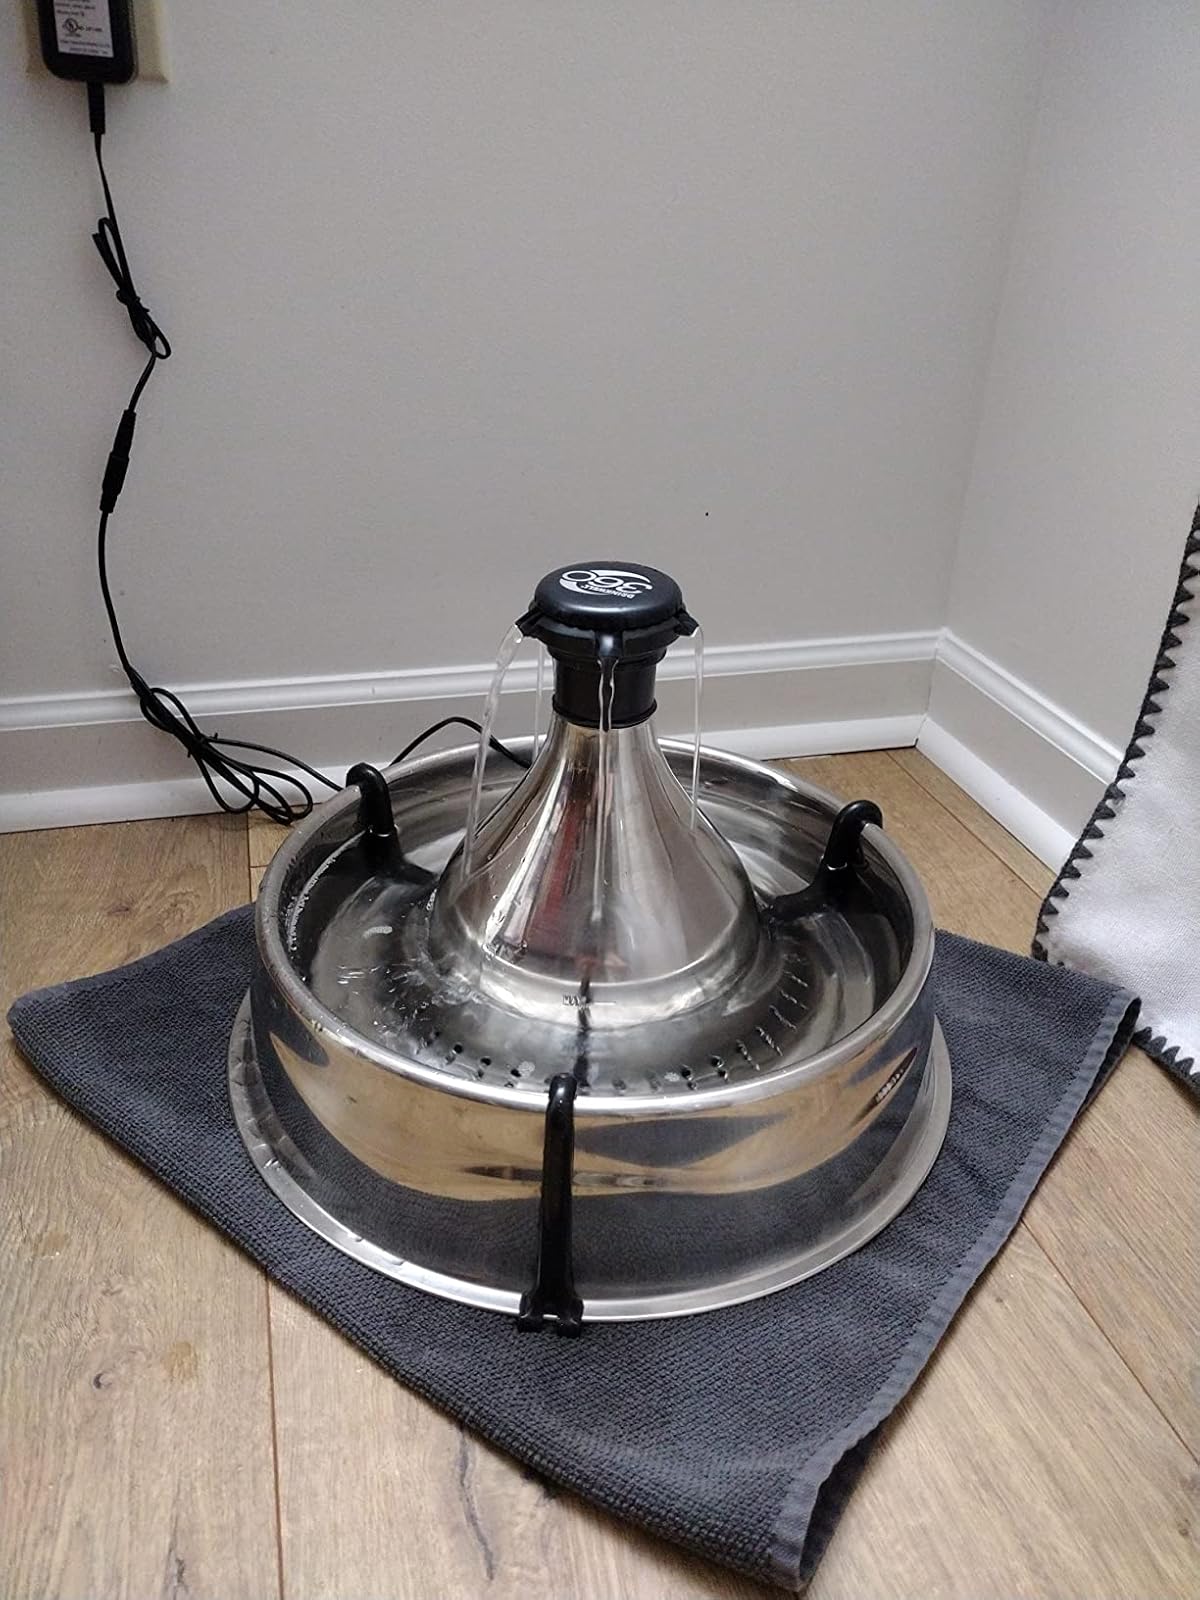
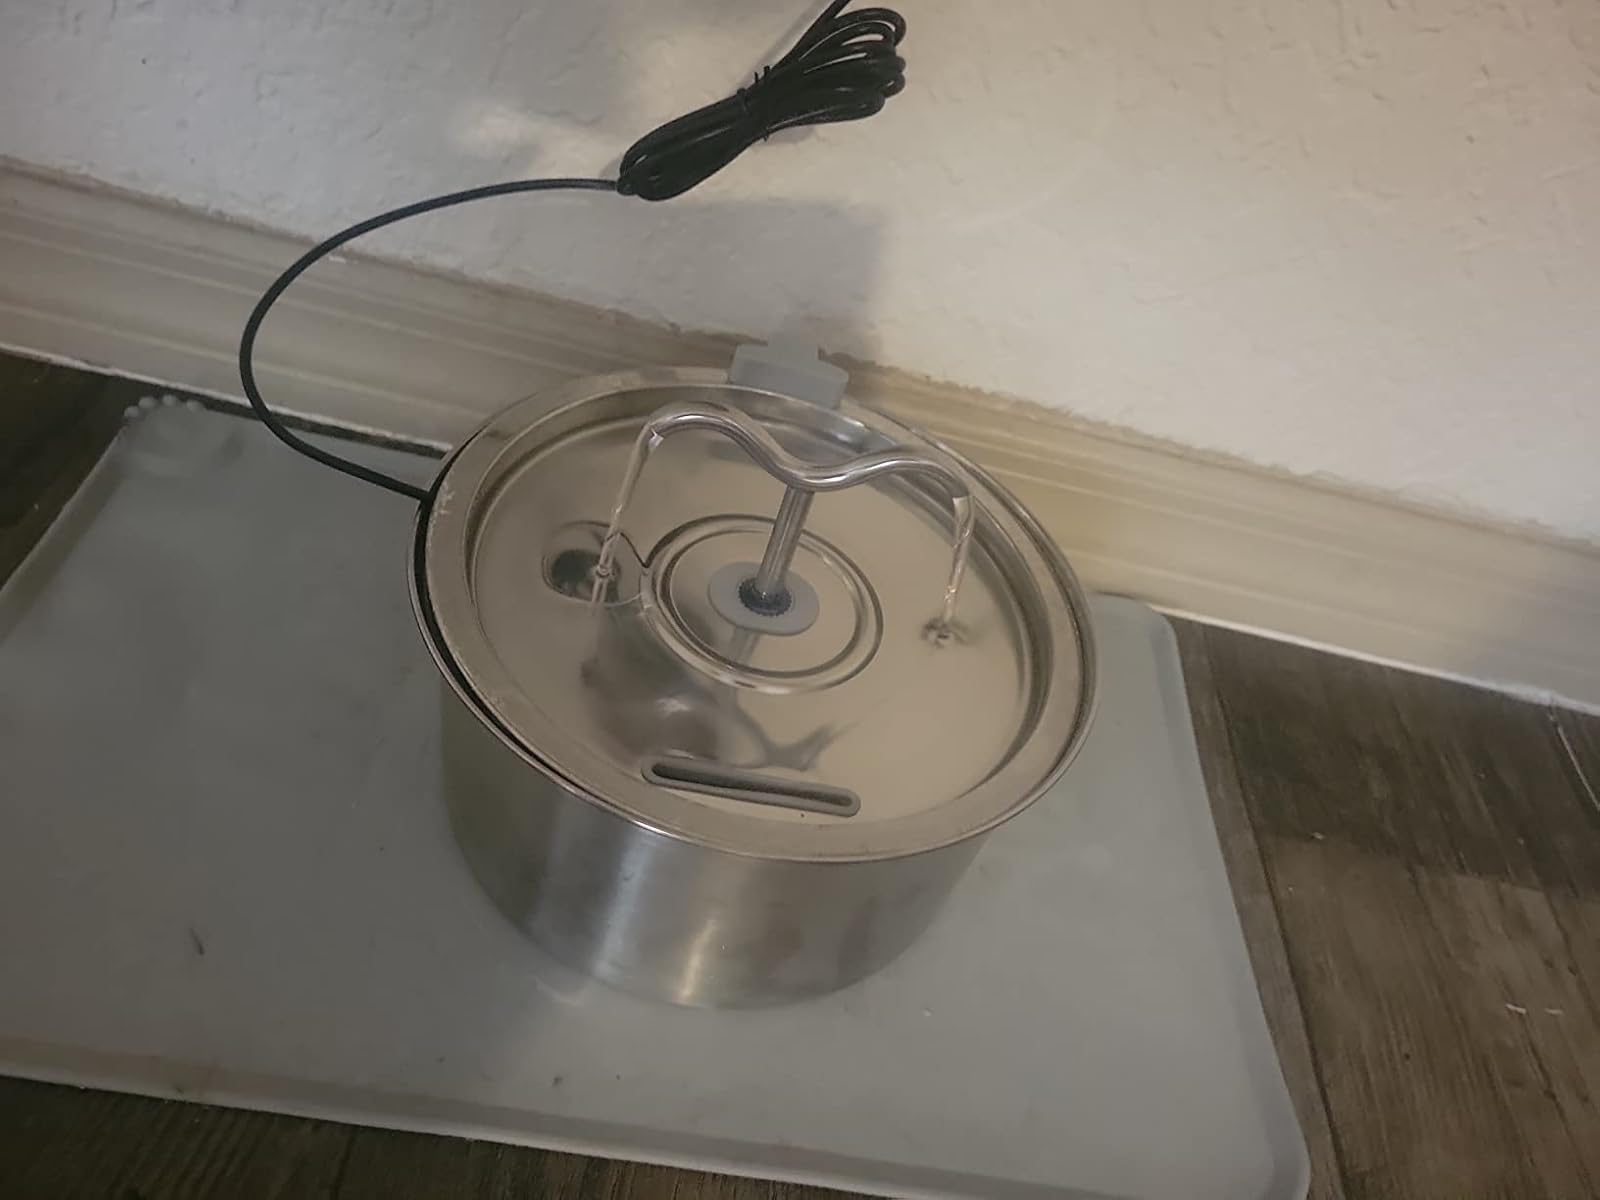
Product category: items_bowl
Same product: no